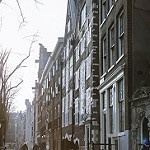
Scene: Outdoor